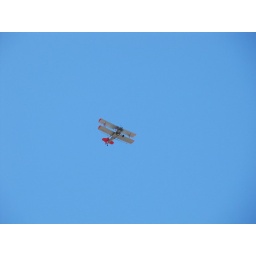
A cool Biplane was flying around sheep mountain